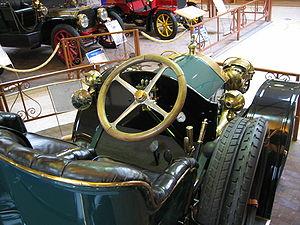
Peugeot est un constructeur automobile français. L'entreprise familiale qui précède l'actuelle entreprise Peugeot est fondée en 1810, lors de la transformation du moulin familial sis à Hérimoncourt en aciérie. Différentes branches de la famille vont se lancer dans des productions très diversifiées, mais toutes basées sur l'acier